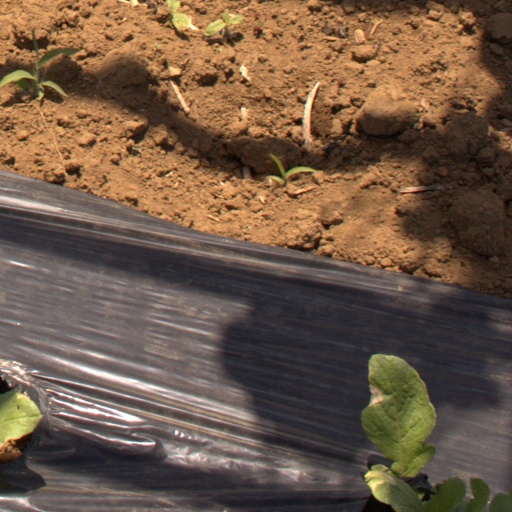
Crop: Jerusalem artichoke